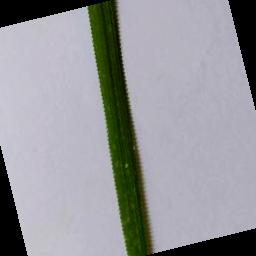
Label: Rice___Leaf_Blast